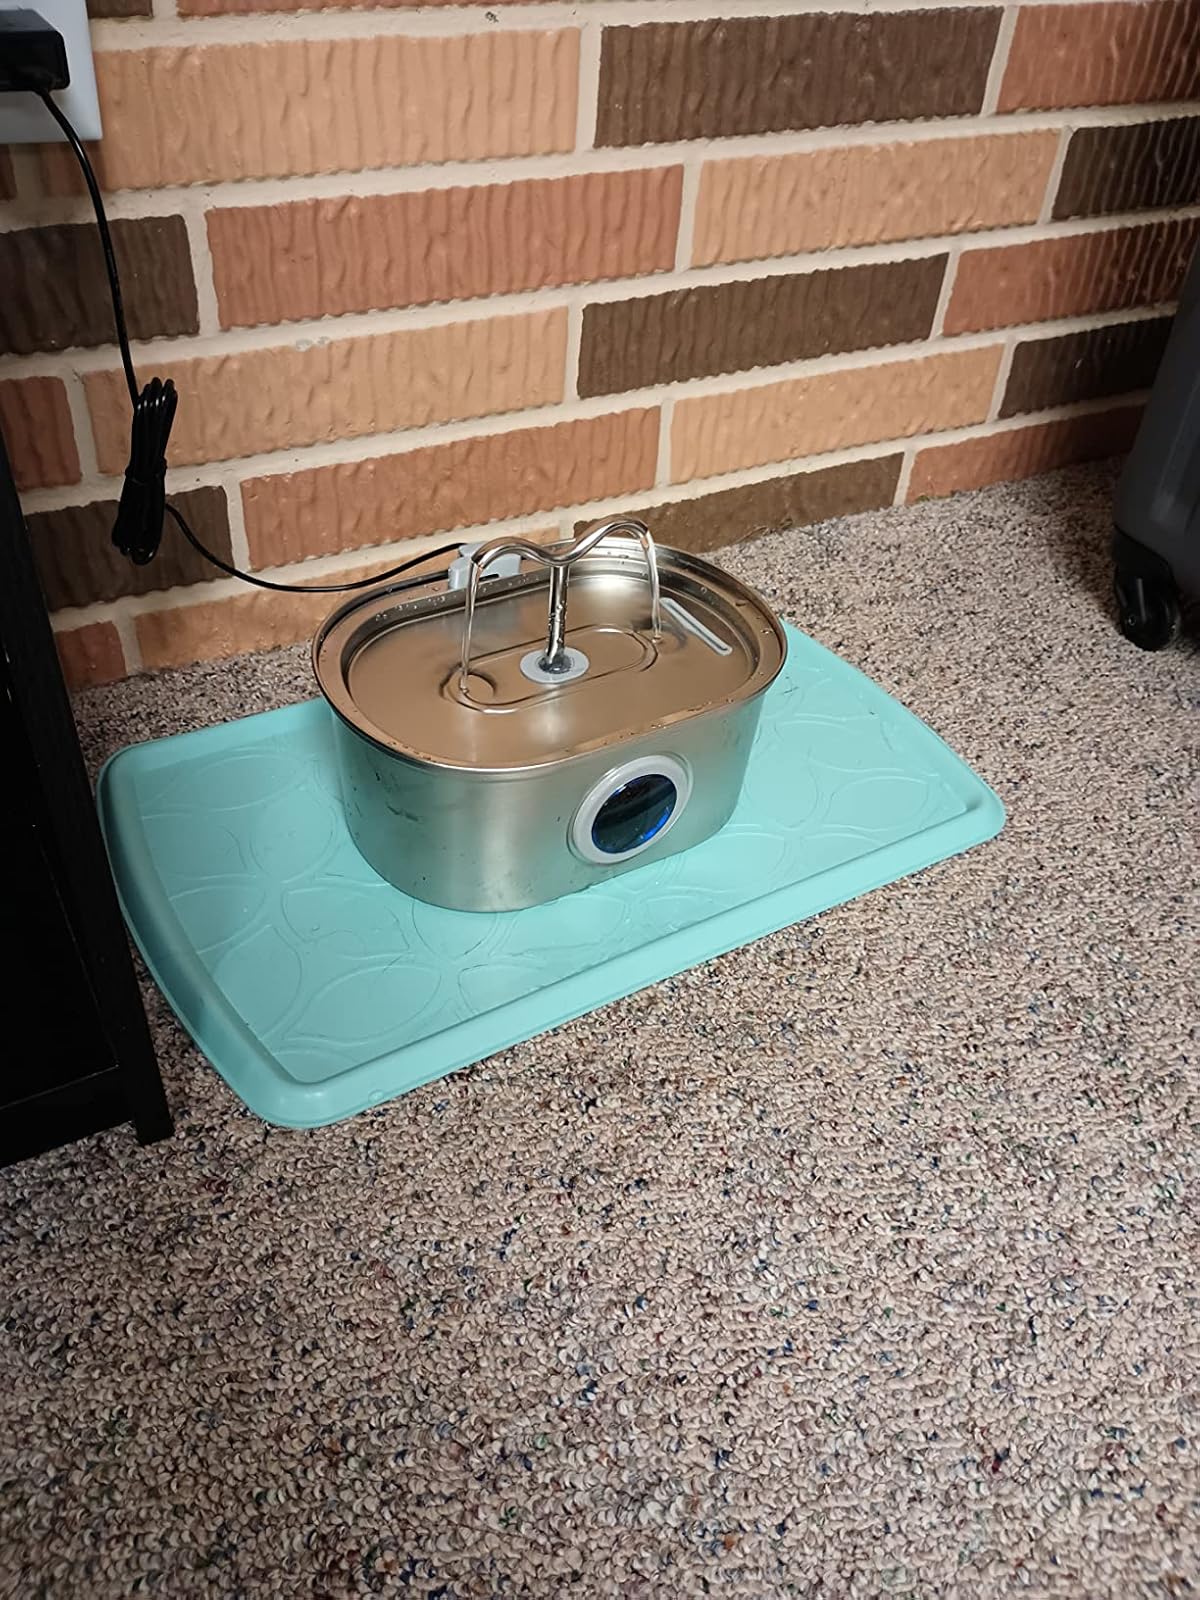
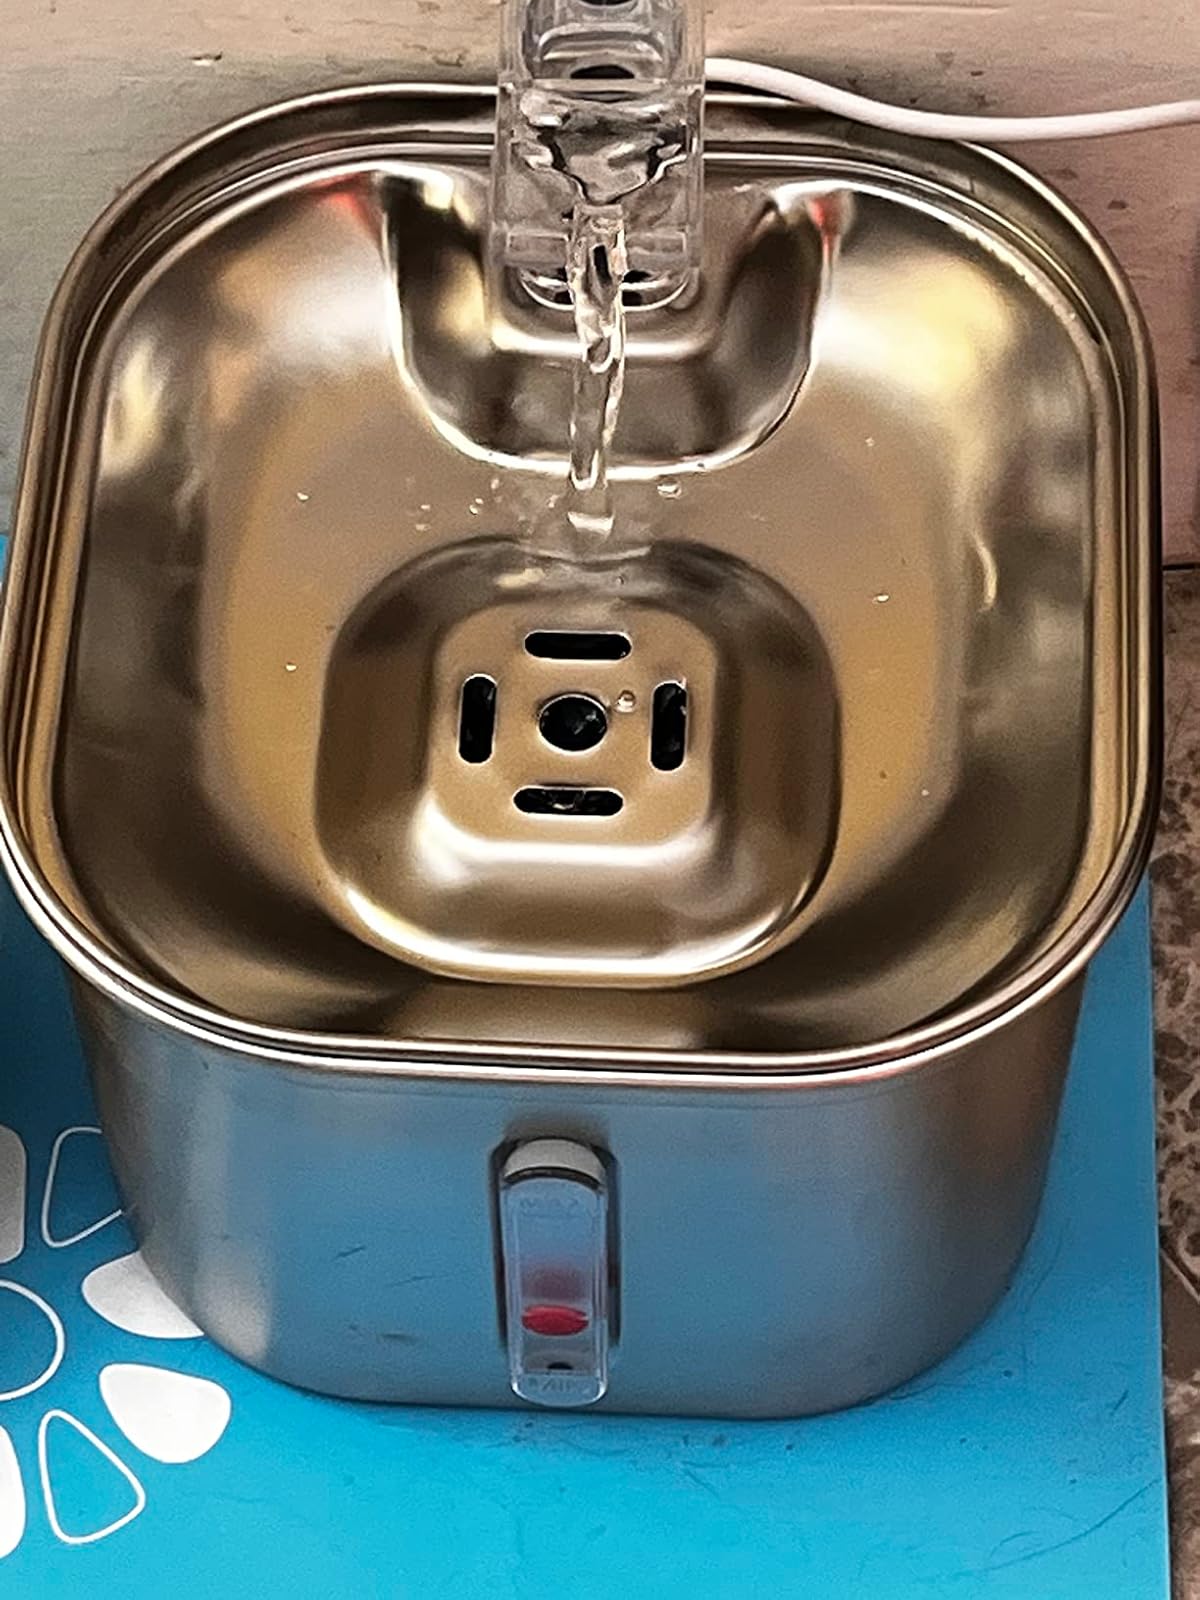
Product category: items_bowl
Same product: no